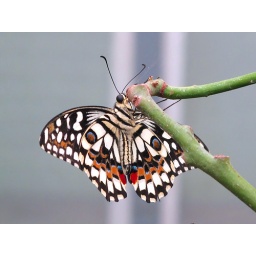
in moss bank park butterfly house